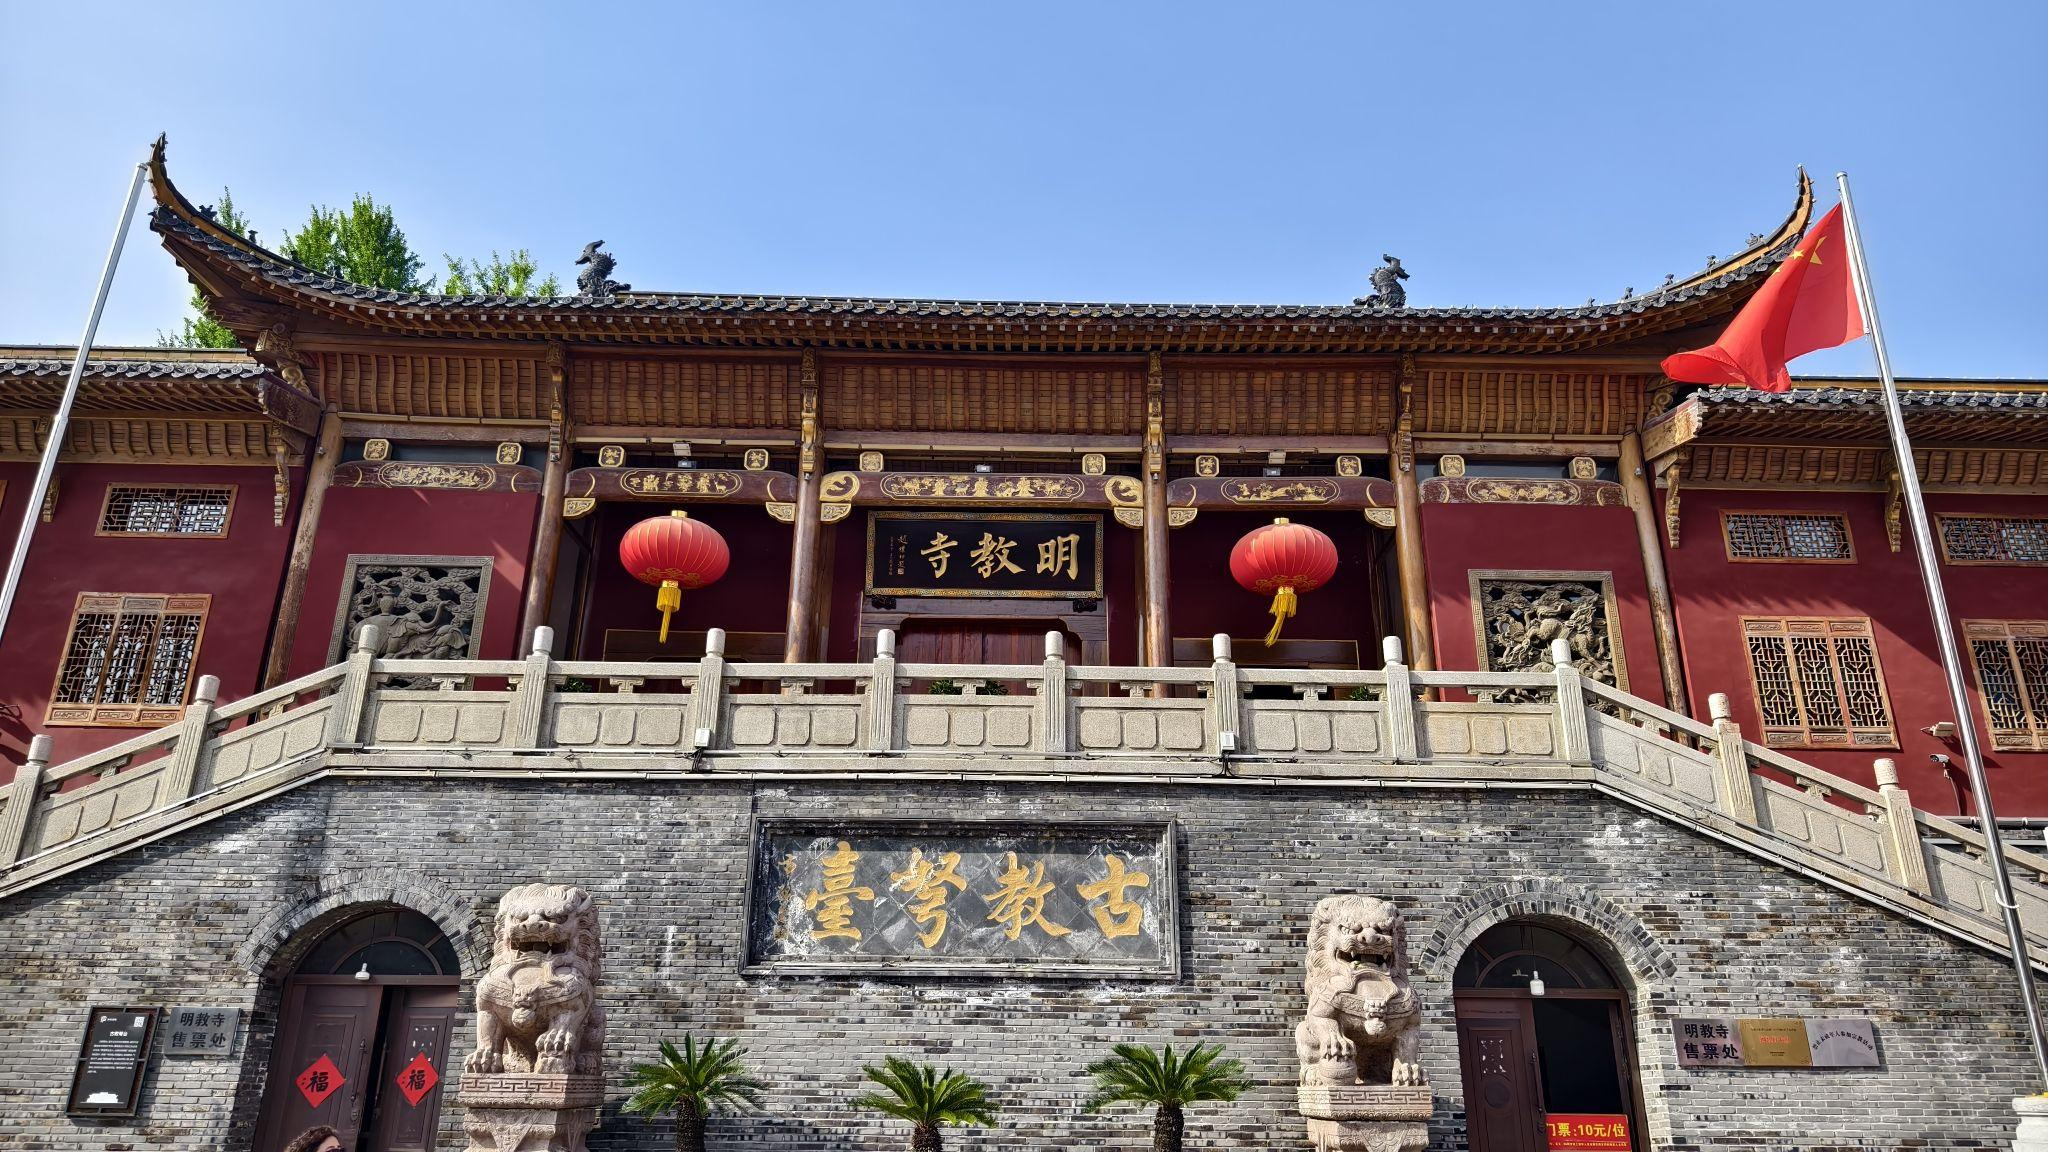
地标名称：明教寺
所在城市：合肥市·庐阳区